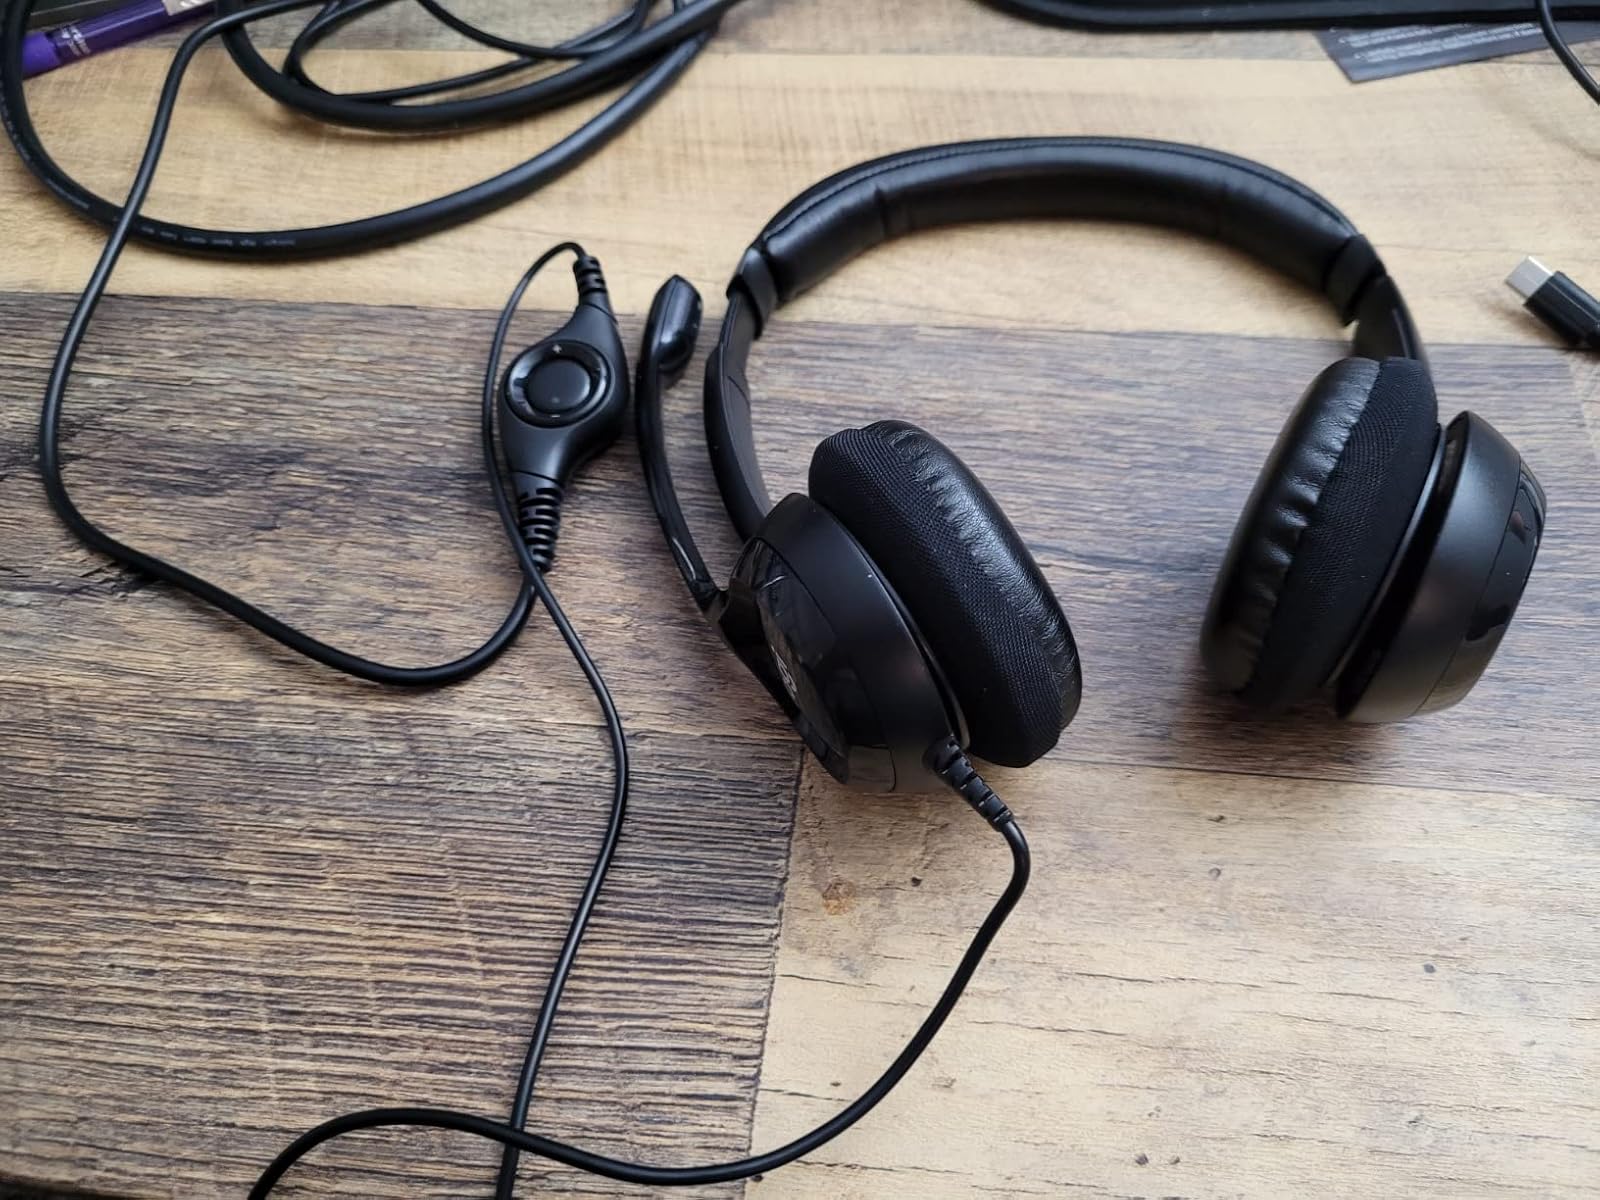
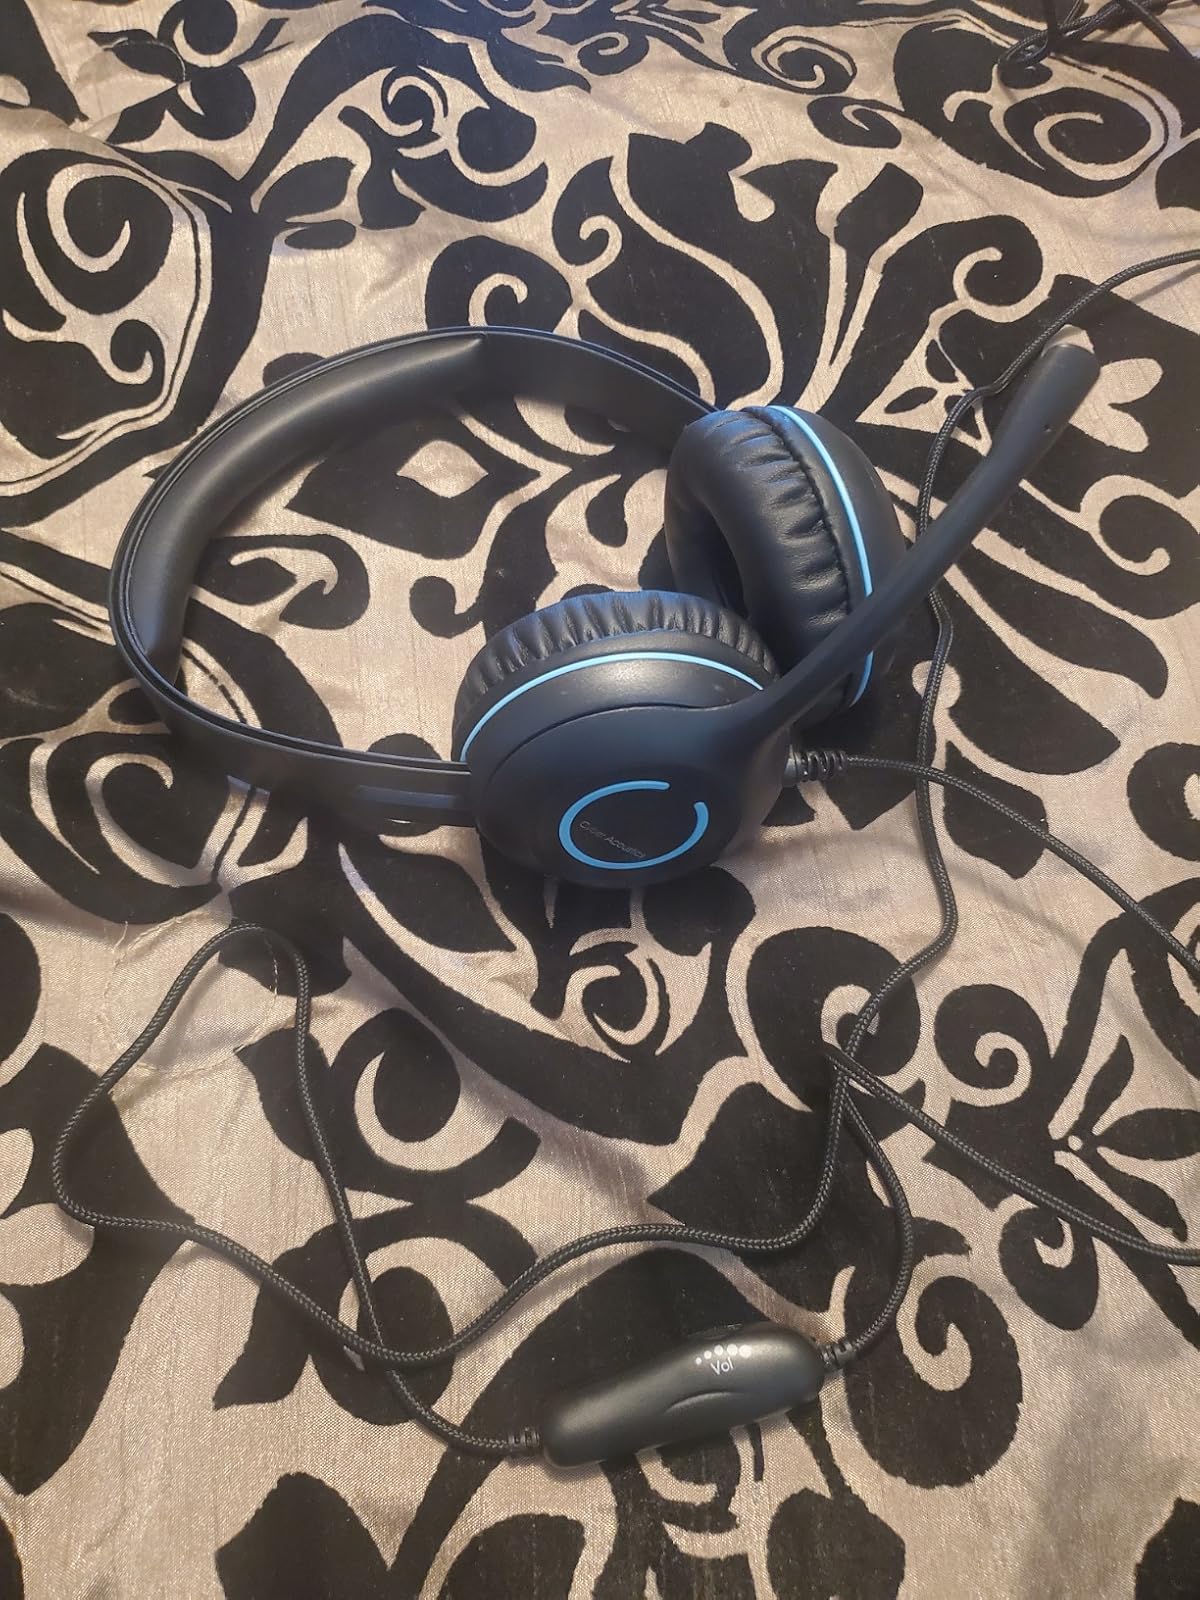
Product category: headphones
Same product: no